Italian cuisine

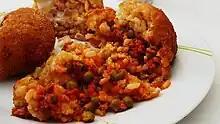
Arancini

Tuscan cuisine is celebrated for its simplicity and focus on fresh, high-quality ingredients such as olive oil, legumes, and meats. Simplicity is central to the this cuisine.